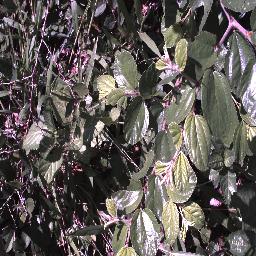
Label: chinee_apple